2016–17 West Coast Conference men's basketball season

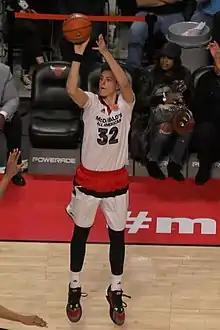
Zach Collins at the 2016 McDonald's All-American Game

The winner of the WCC tournament, Gonzaga, received the conference's automatic bid to the NCAA tournament. Saint Mary's received an at-large bid to the Tournament.